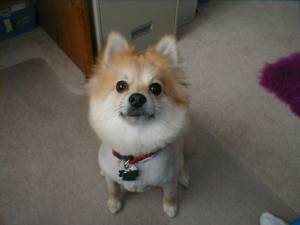
Animal: dog
Breed: pomeranian